The Complete Plain Words

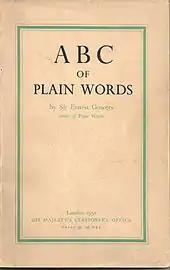

The Treasury invited Gowers to build on the success of "Plain Words" by producing a second volume of advice on good, clear writing. As with its predecessor, he "had many helpers to thank", including Griffith and other civil service colleagues. He also drew on the works of well-known writers on English usage, including H W Fowler, A P Herbert and Eric Partridge. "The ABC of Plain Words" had 160 pages, and was priced at three shillings (15p).